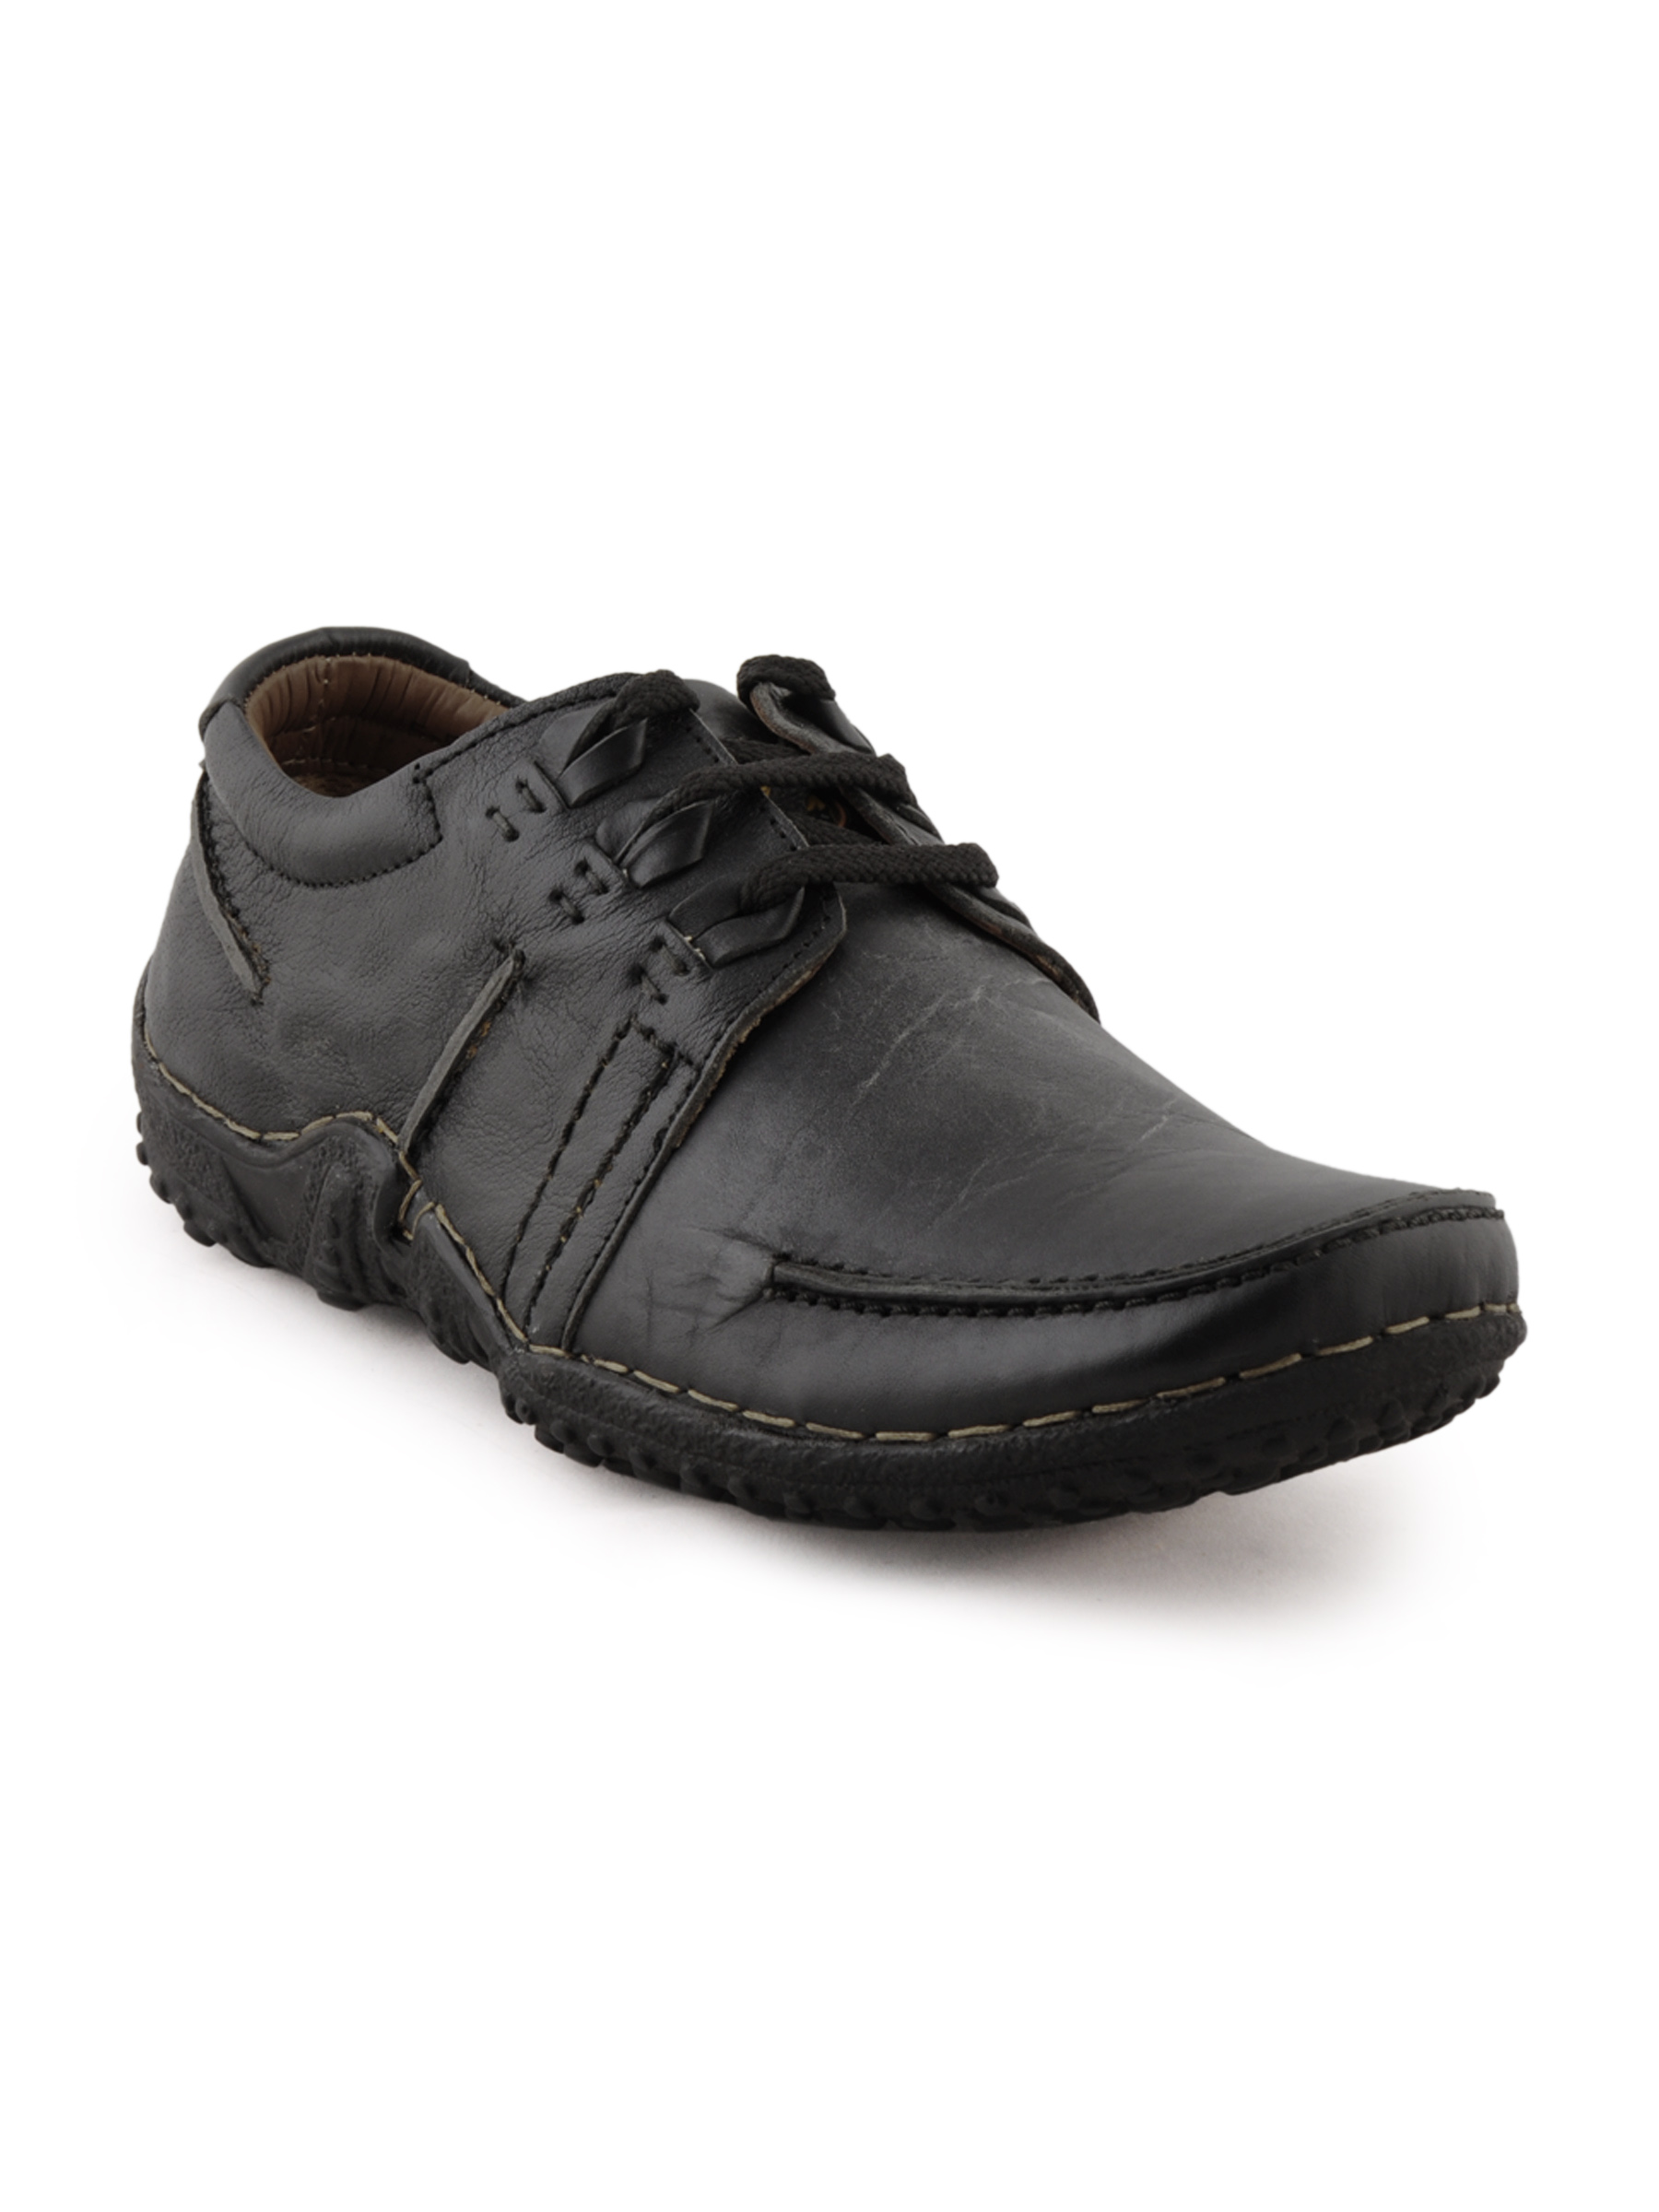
Buckaroo Men Valle Black Casual Shoes
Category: Footwear / Shoes / Casual Shoes
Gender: Men
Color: Black
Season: Winter 2011
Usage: Casual